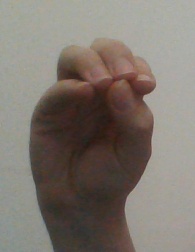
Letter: ha